Lucy Hawking

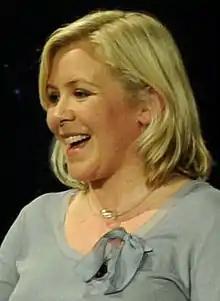
Hawking at NASA in 2008

Catherine Lucy Hawking (born 2 November 1970) is an English journalist, novelist, educator, and philanthropist. She is the daughter of the theoretical physicist Stephen Hawking and writer Jane Wilde Hawking. She lives in London, and is a children's novelist and science educator.